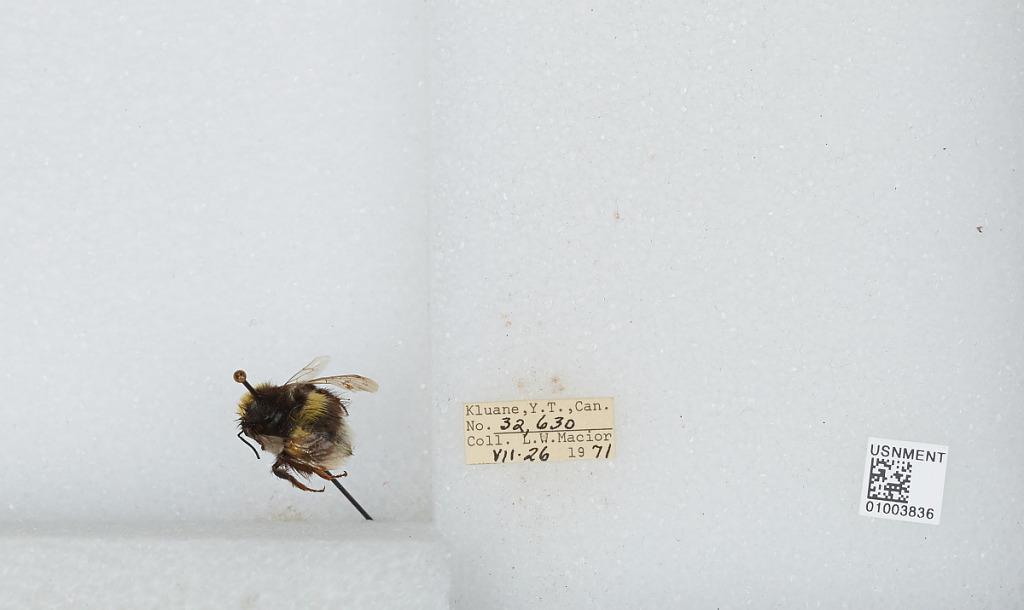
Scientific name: Bombus (Bombus) lucorum (Linnaeus)
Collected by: L. Macior
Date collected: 1971-7-26
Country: Canada
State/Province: Yukon Territory
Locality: Kluane
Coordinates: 60.75, -139.5